Fred Perry (clothing label)

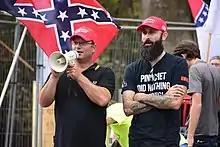
Proud Boys in Fred Perry, Pittsboro, 2019

The years from 2016 on saw the Fred Perry brand come to global attention again when Vice Media co-founder and former commentator Gavin McInnes founded a far-right group in North America, calling themselves the Proud Boys. The Proud Boys adopted one of Fred Perry's most iconic colour combinations, yellow and black, as their own.